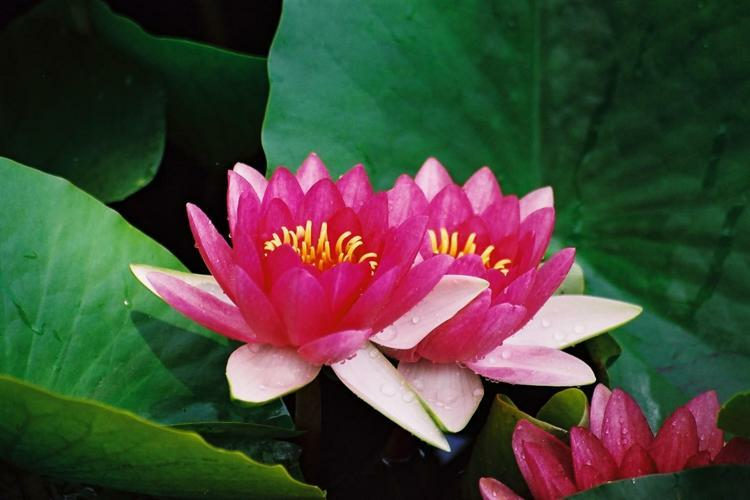
Flower: water lily